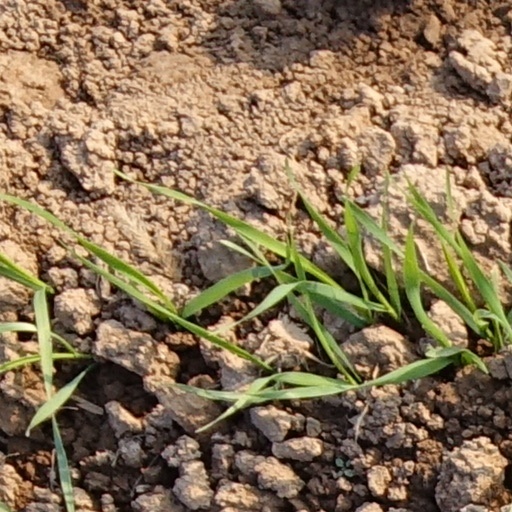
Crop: wheat